List of longest continuous truss bridge spans

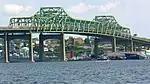
The Braga Bridge is a continuous truss bridge. It was the fourth longest span of this type when it was completed in 1966.

This list of continuous bridge spans ranks the world's continuous truss bridges in two listings: The first is ranked by the length of main span (the longest length of unsupported roadway) and the second by the total length of continuous truss spans.